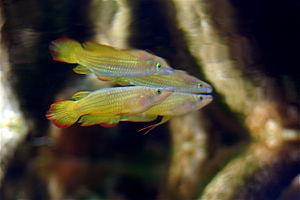
La famille des Aplocheilidae regroupe seulement 2 genres de poissons. Cette famille appartient à l'ordre des Cyprinodontiformes.